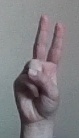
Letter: taa